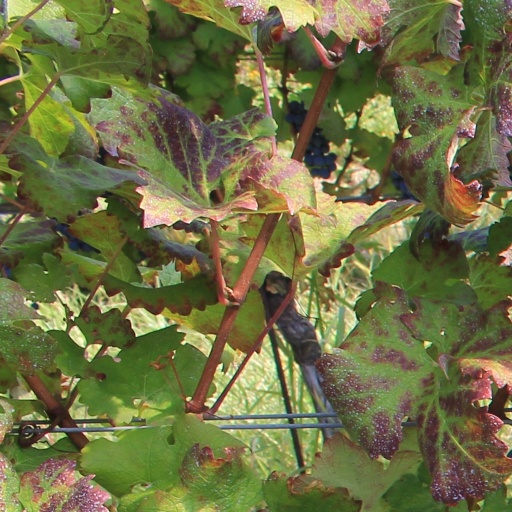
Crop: grape